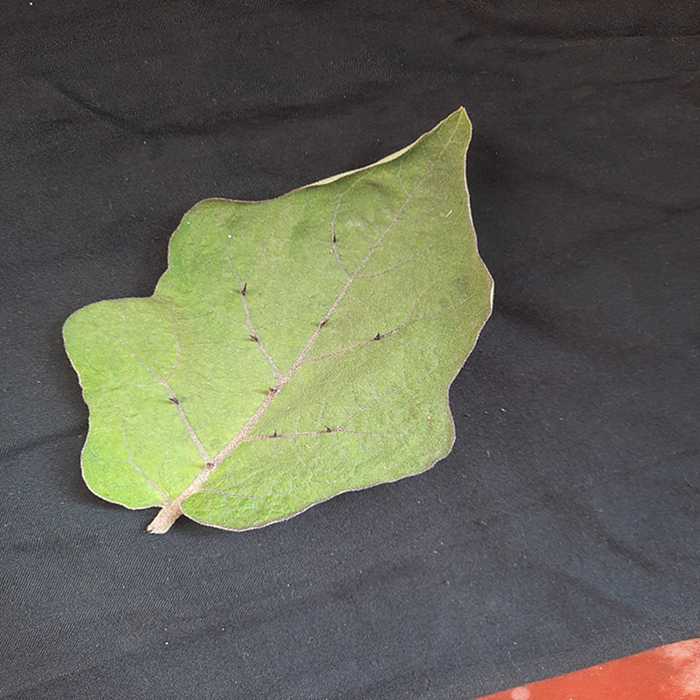
Plant: Eggplant
Label: Eggplant fresh leaf